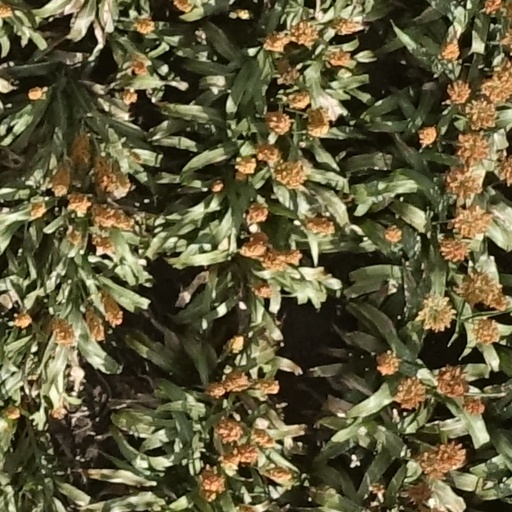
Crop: sorghum